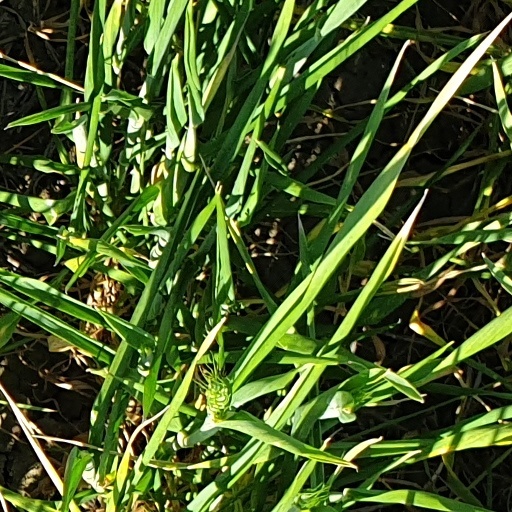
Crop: wheat